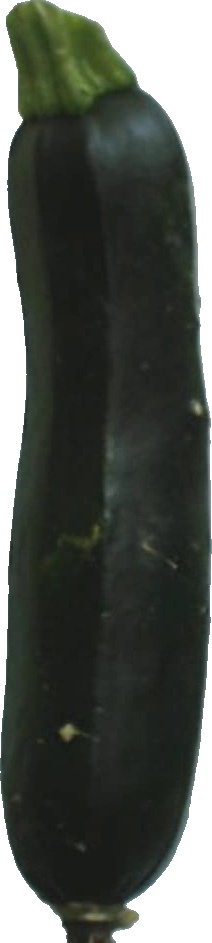
Label: zucchini_dark_1